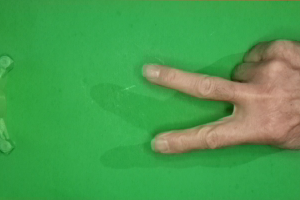
Label: scissors